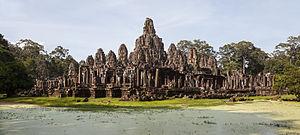
Le Bayon est le temple central de l'ancienne ville d'Angkor Thom, capitale des souverains khmers au début du XIIIᵉ siècle. Il est situé à l'intersection des routes Nord-Sud et Est-Ouest.